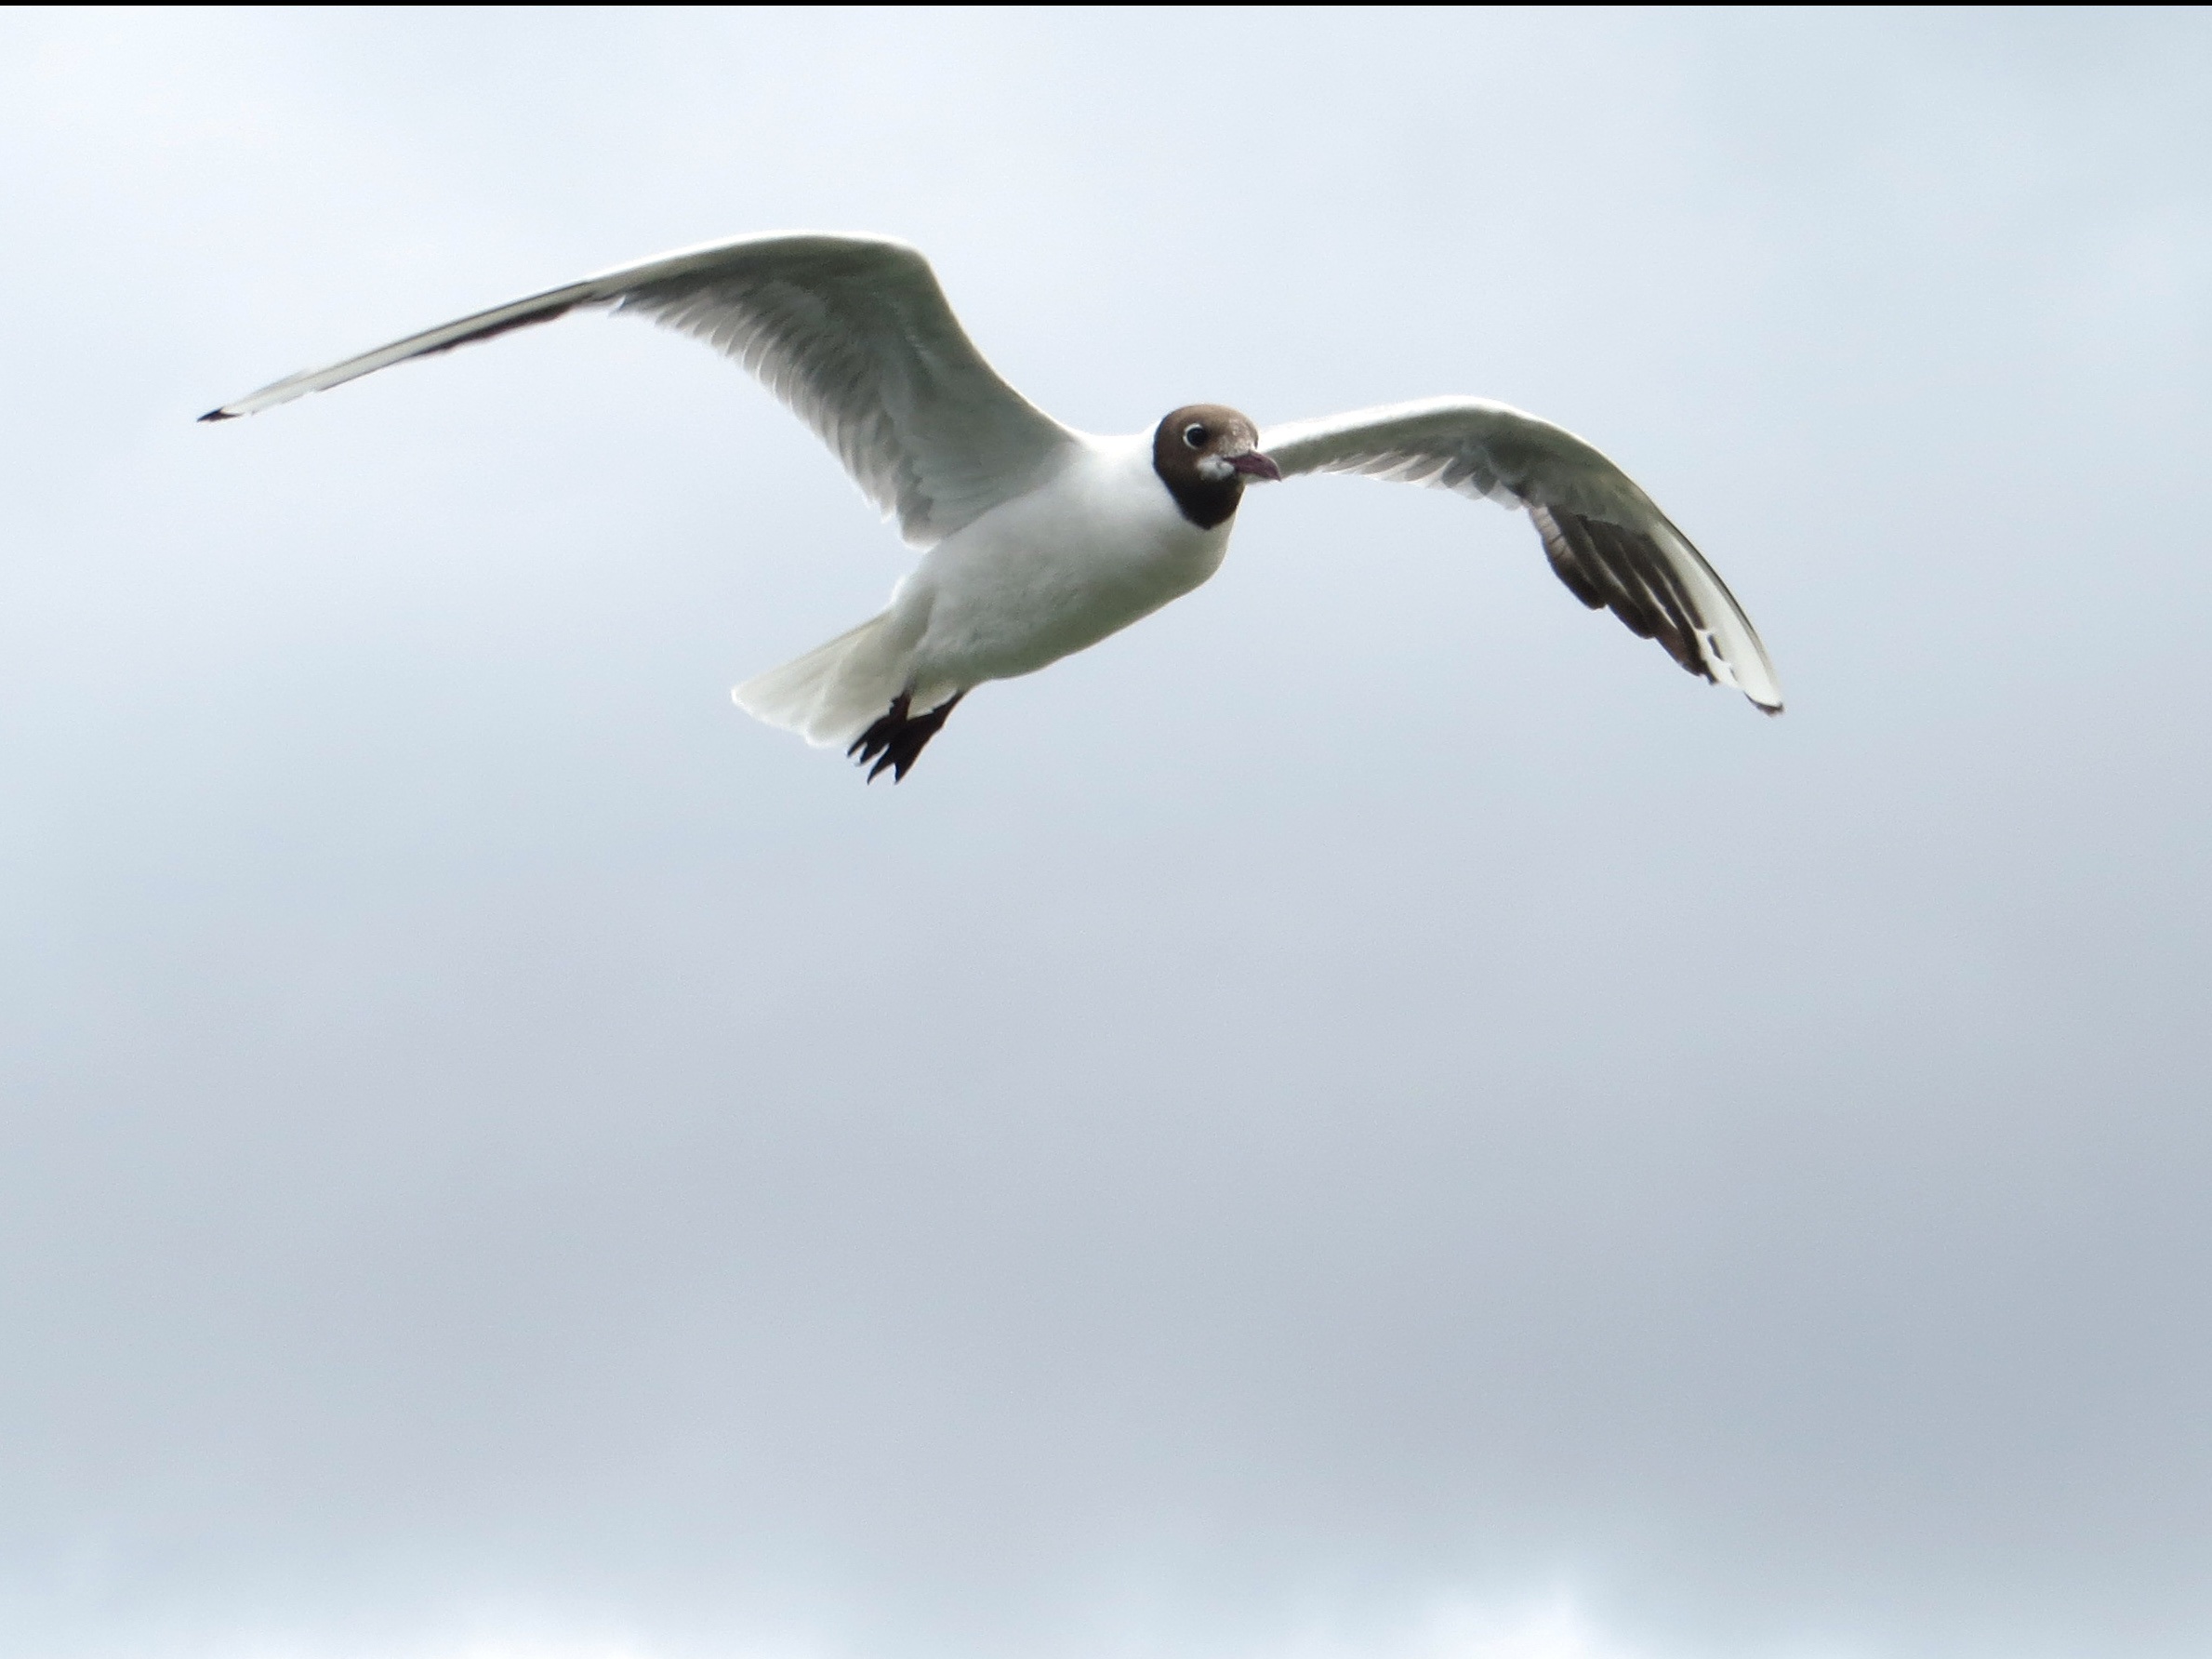
coast, bird, wing, sky, seabird, fly, seagull, gull, beak, flight, glide, sail, vertebrate, elegant, albatross, baltic sea, charadriiformes, european herring gull